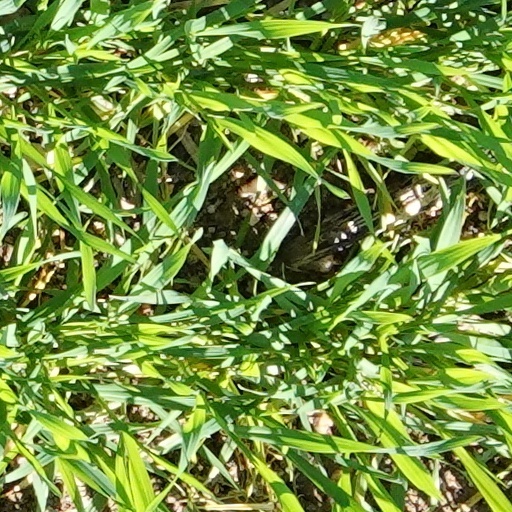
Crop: wheat